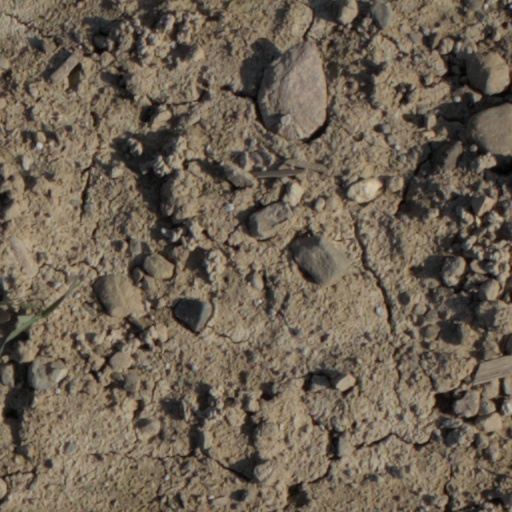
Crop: wheat